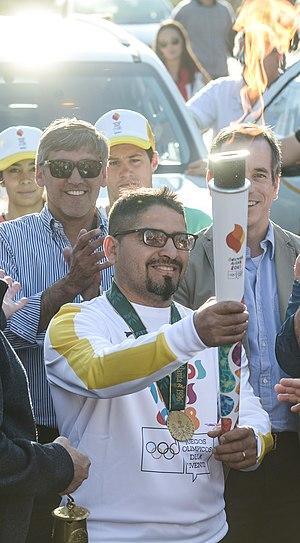
Julio Pablo Chacón est un boxeur argentin né le 22 mai 1975 à Las Heras.